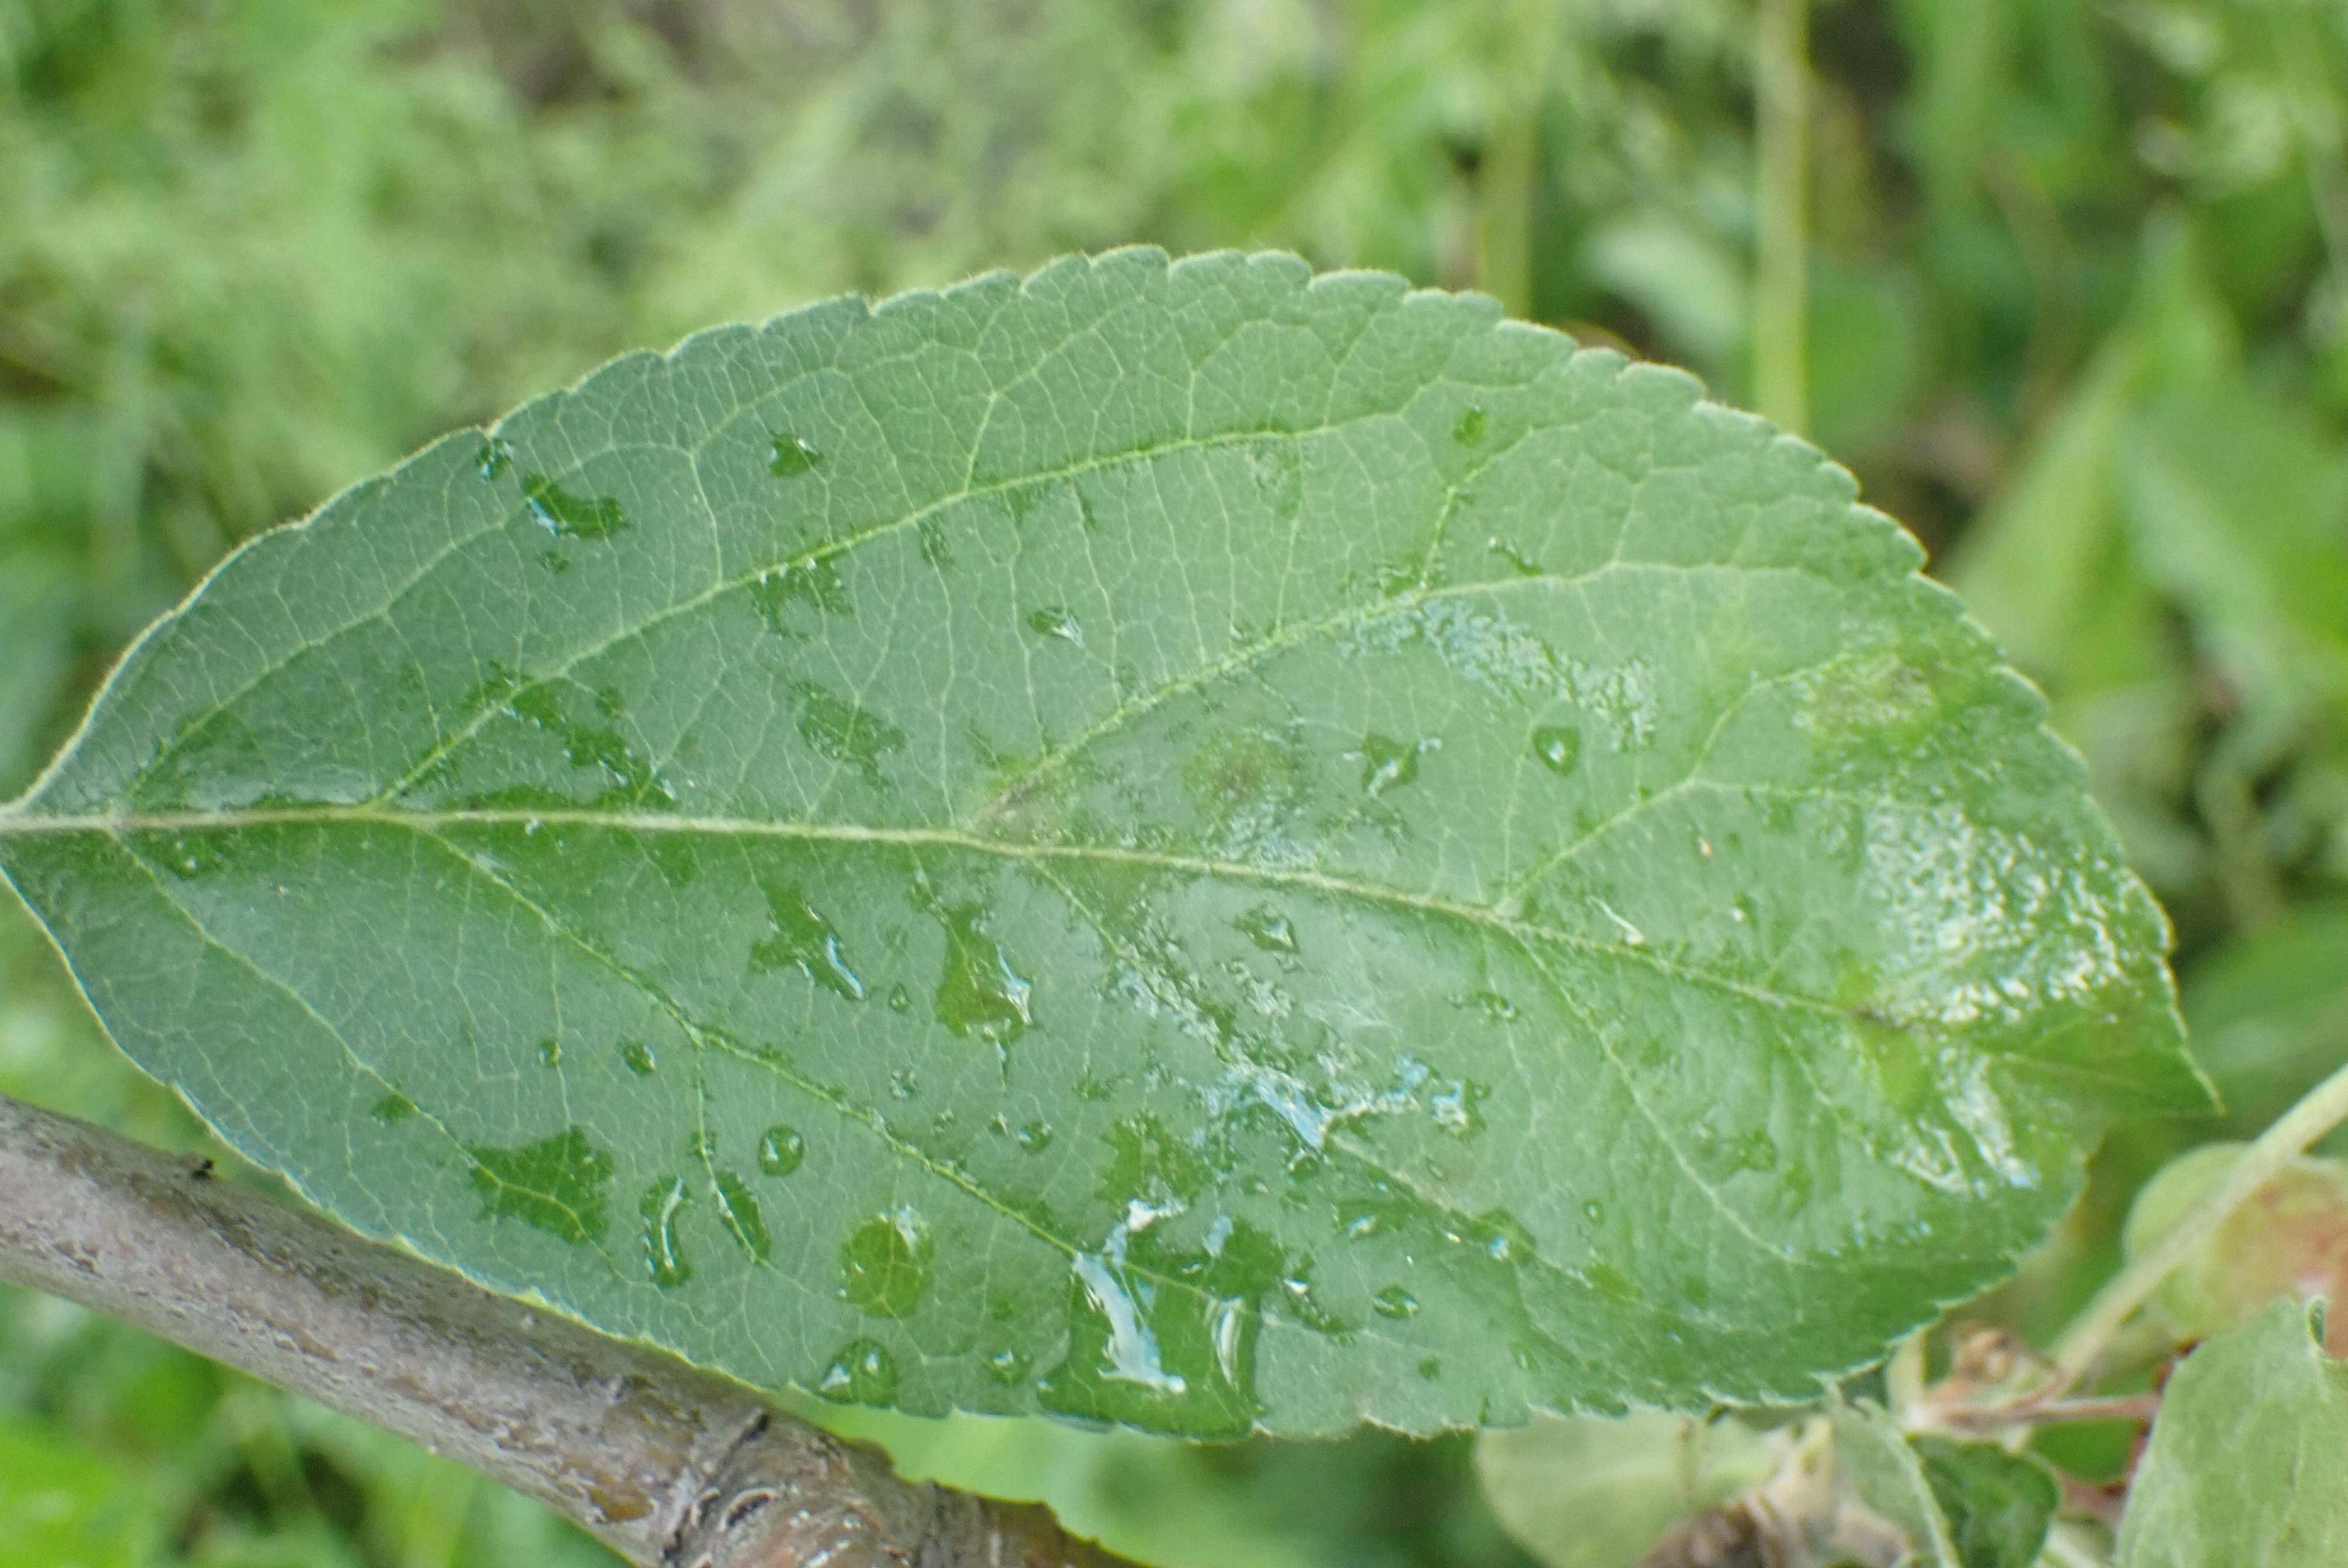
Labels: scab